Rowley Regis

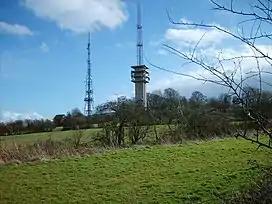
Turner's Hill, the highest point in the West Midlands

Rowley Regis is the location of the Rowley Hills, famed for the quarrying of Rowley Rag Stone. The hills form part of the east/west watershed between the rivers Trent and Severn, and contain the highest point in the West Midlands region, Turner's Hill, at 269m above sea level.